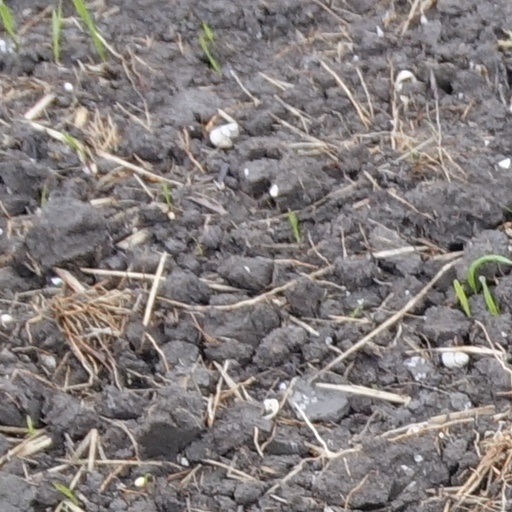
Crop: wheat